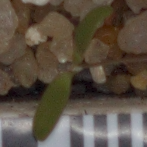
Label: fat_hen